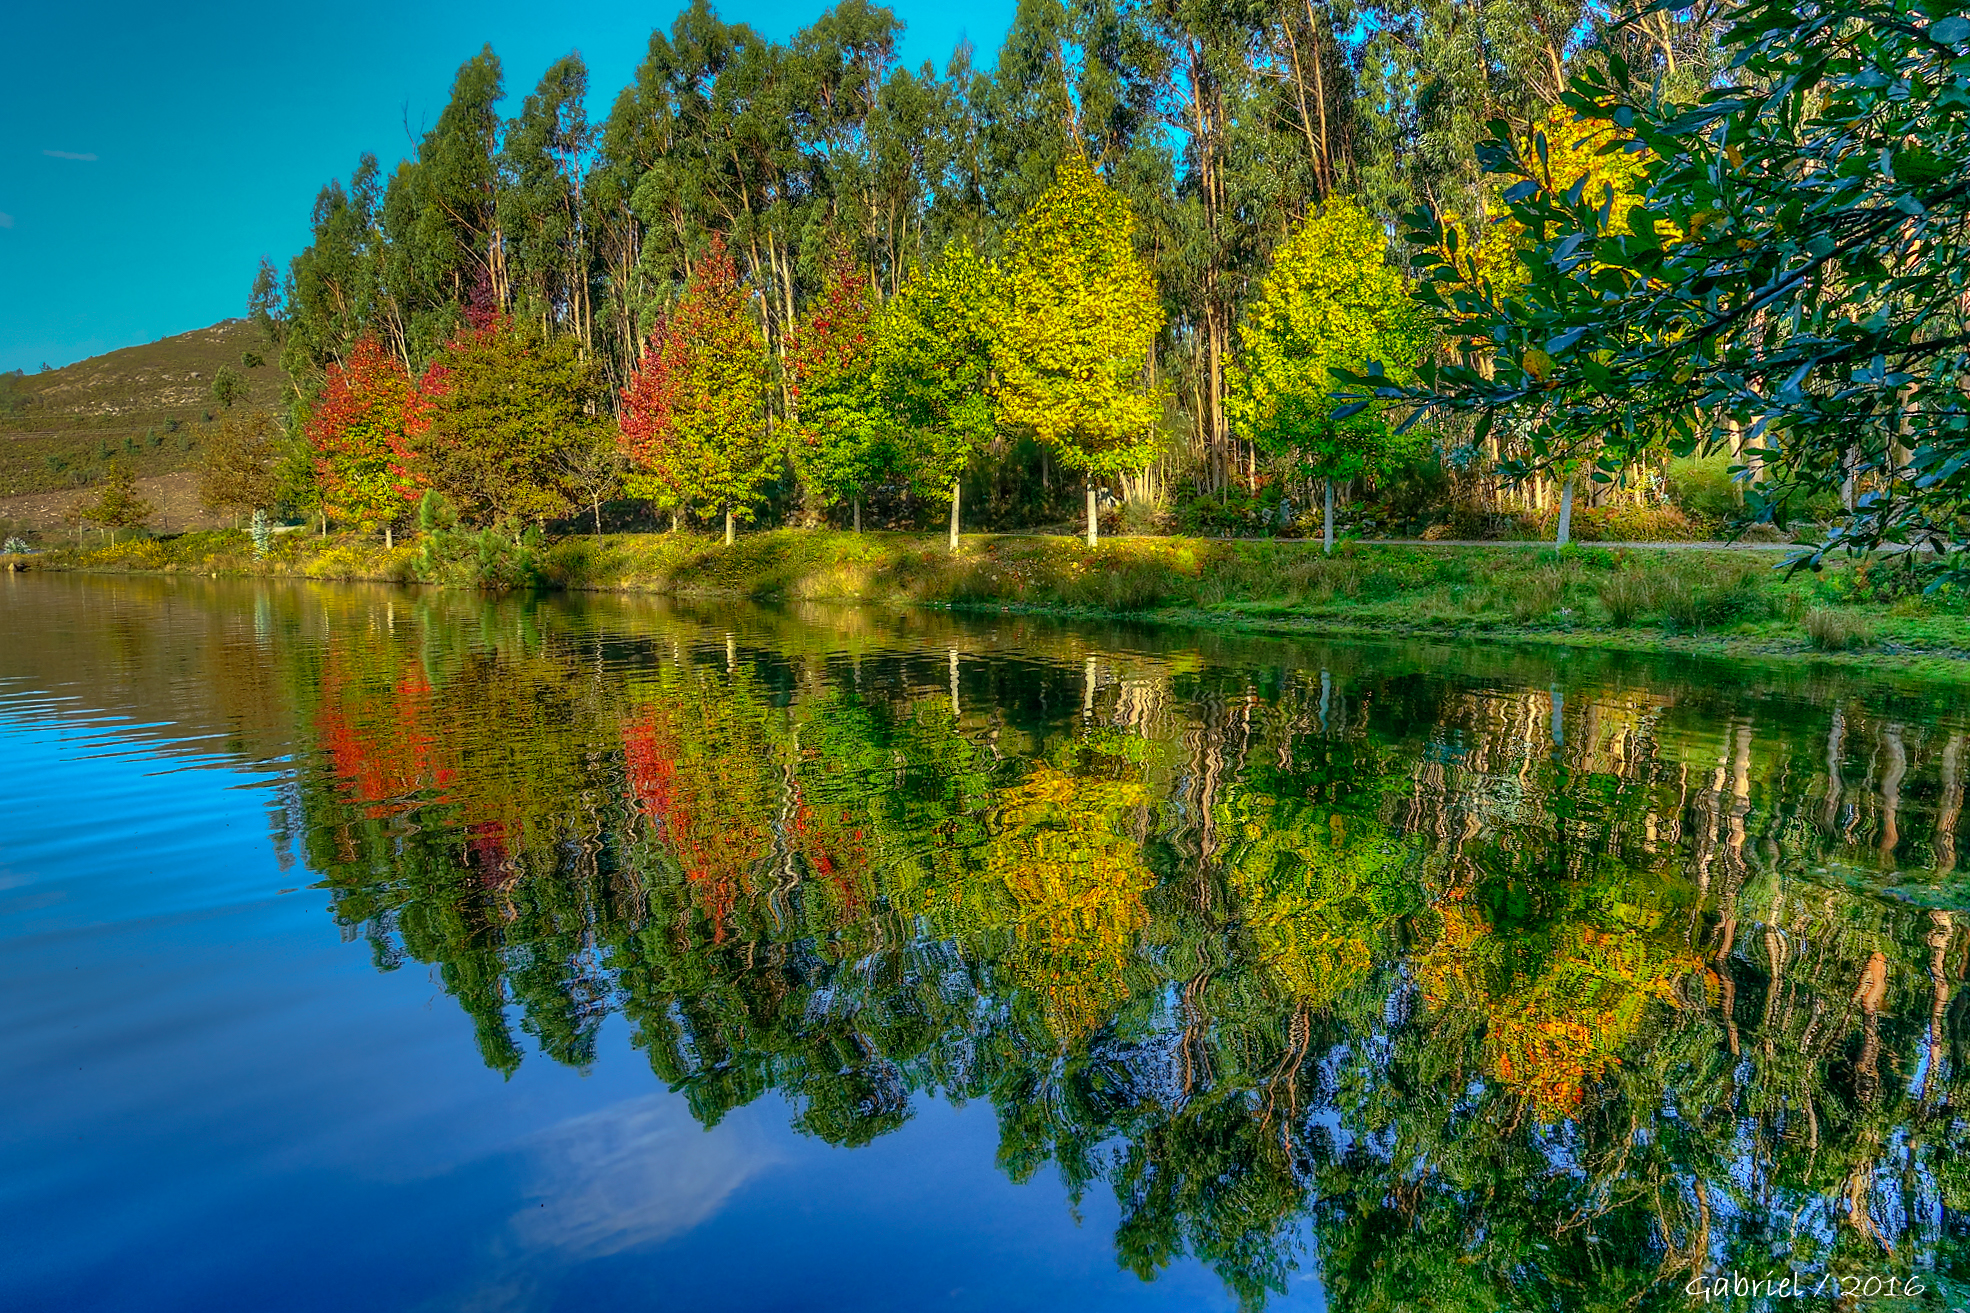
landscape, tree, nature, forest, wilderness, meadow, leaf, flower, lake, river, pond, reflection, autumn, season, hdr, spain, wetland, galicia, pontevedra, paisajes, woodland, habitat, ecosystem, espana, ggl1, gaby1, xovesphoto, sonydscrx10iii, sonyrx10iii, rx10iii, rx10m3, verducido, hdrjpg, pontill ndocastro, biome, natural environment, woody plant